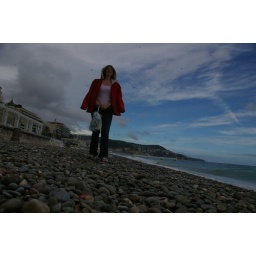
The beach in Nice is rock, not sand